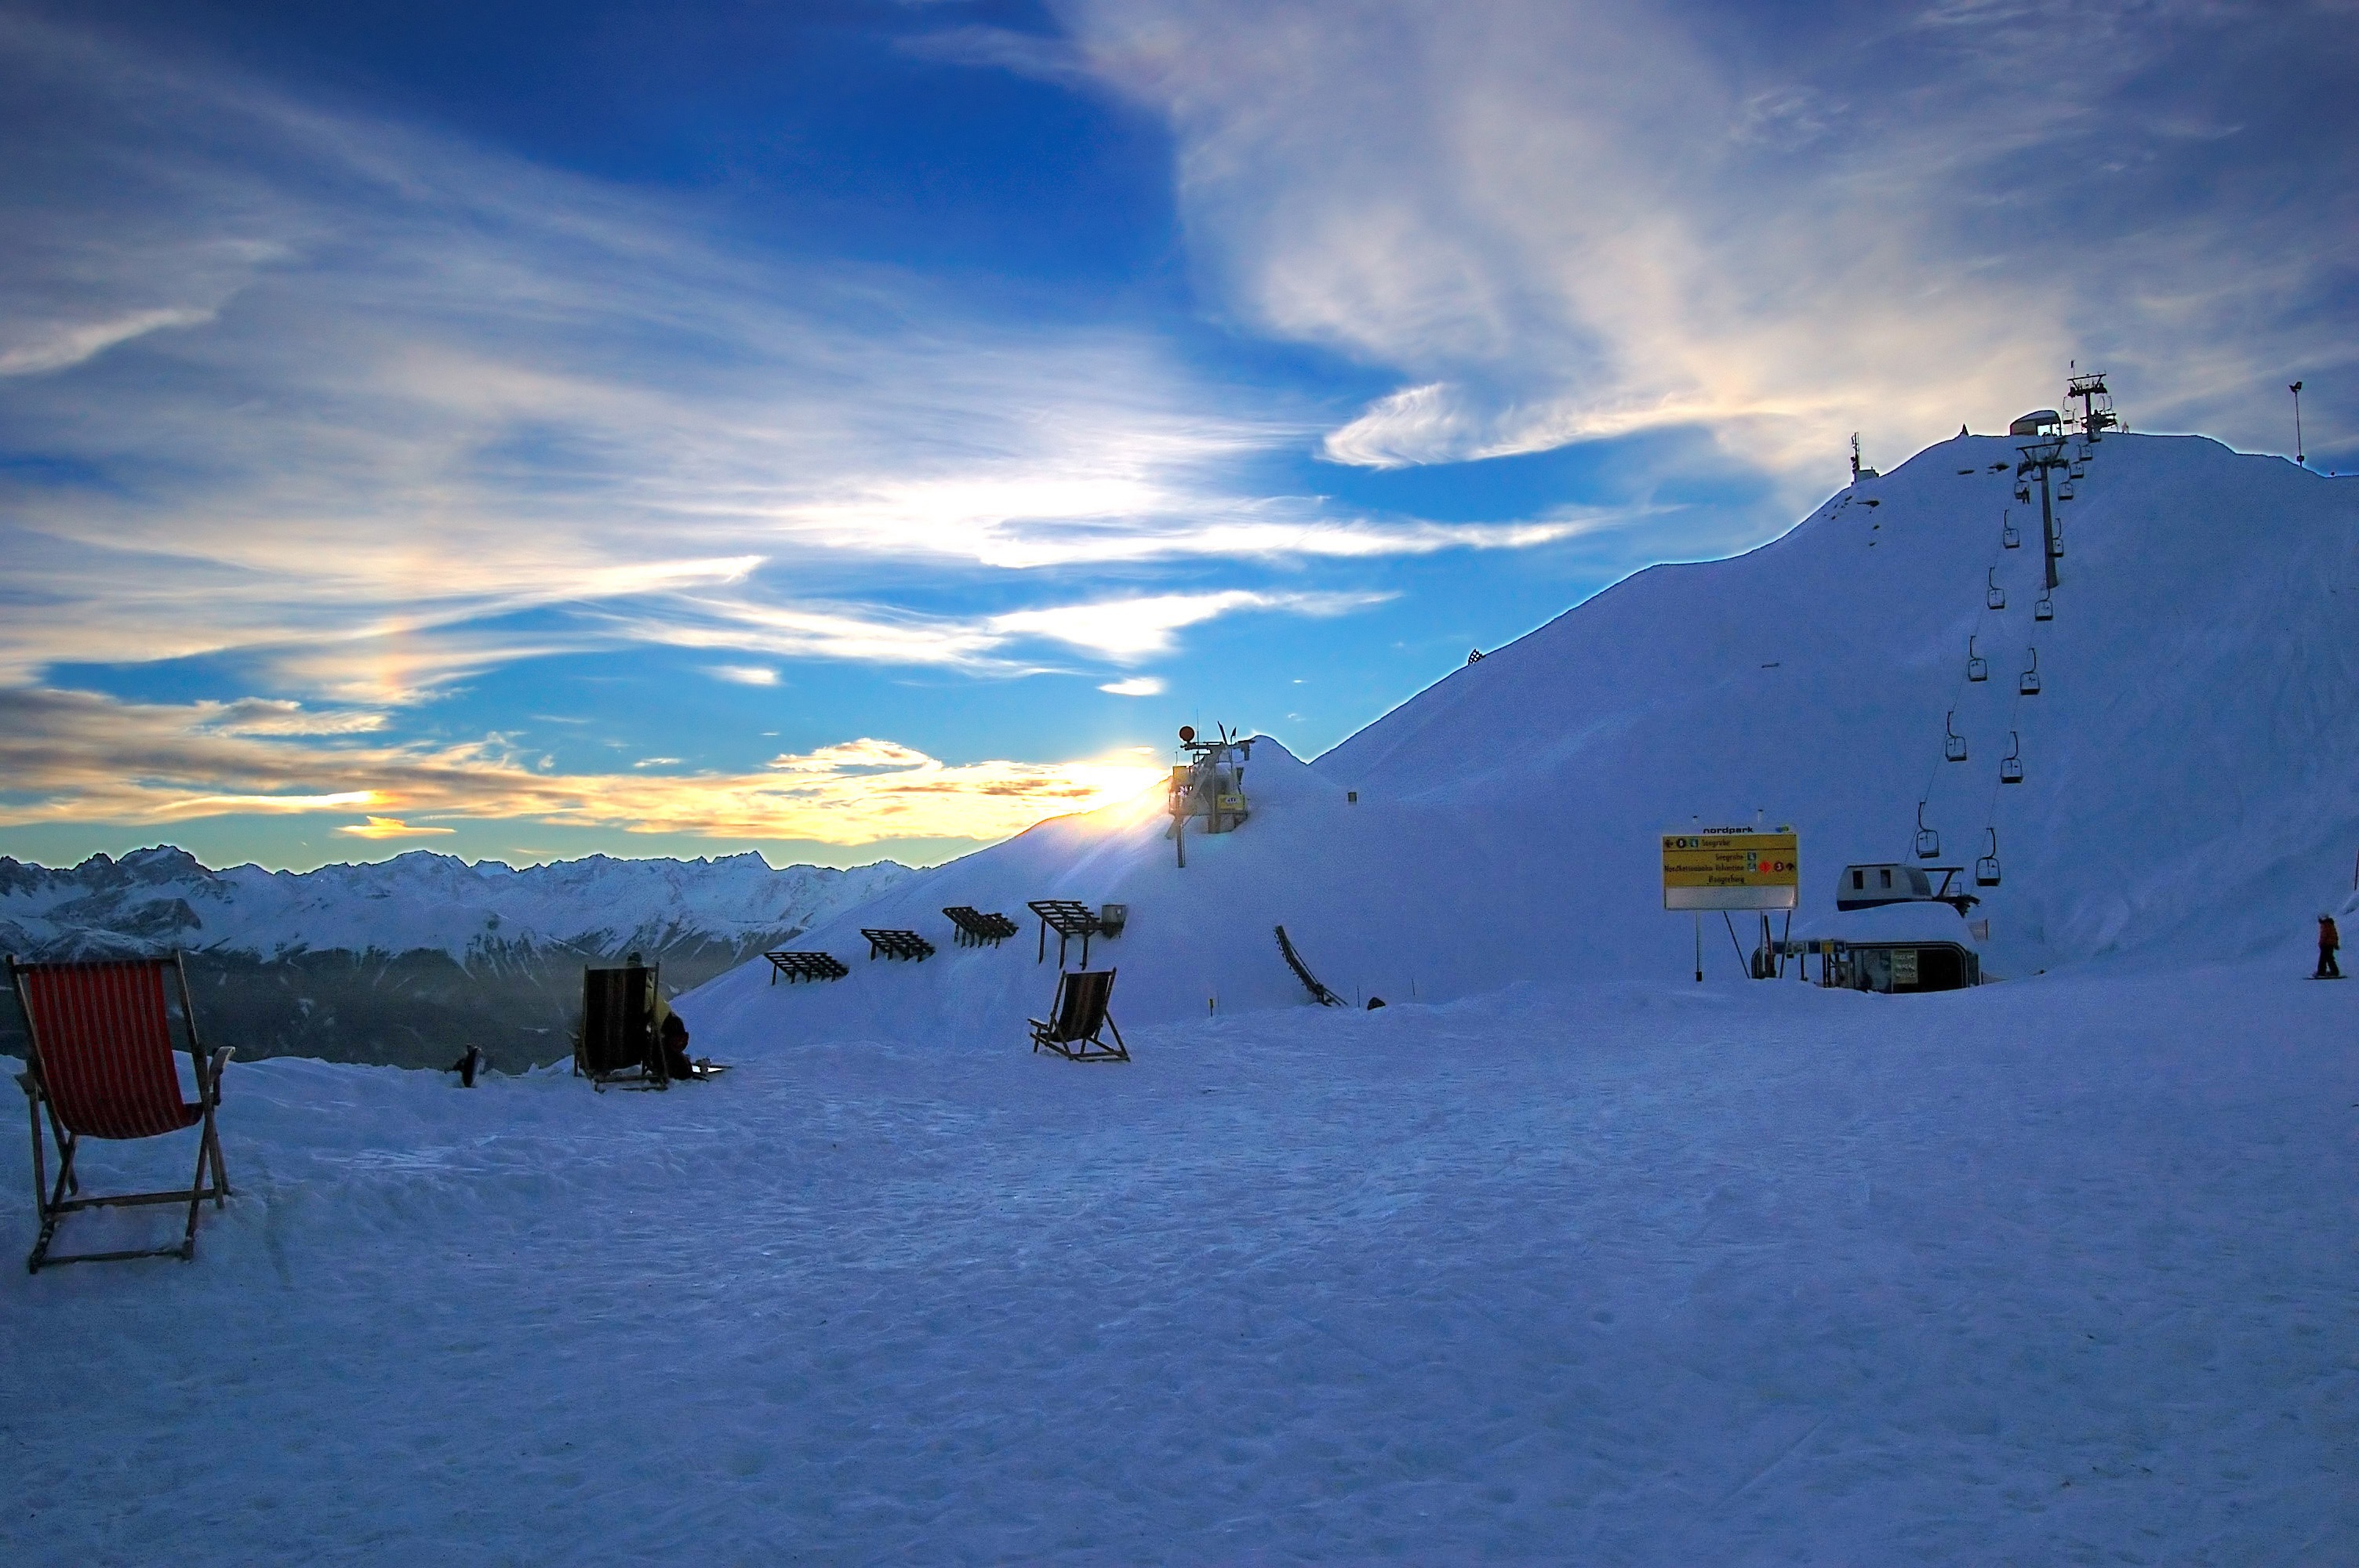
mountain, snow, winter, cloud, sky, sun, sunset, mountain range, weather, arctic, season, winter sport, sports, mountains, alps, ski, mood, piste, blue white, sun loungers, ski equipment, mountainous landforms, geological phenomenon